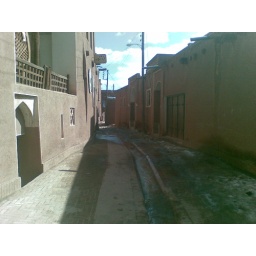
A historical village near Kashan.It's famous for its red walls